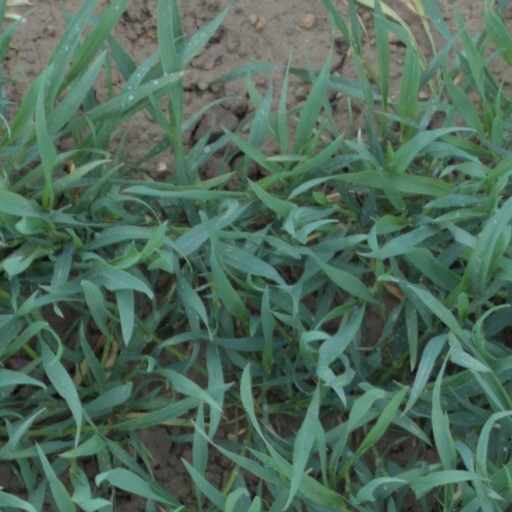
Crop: wheat